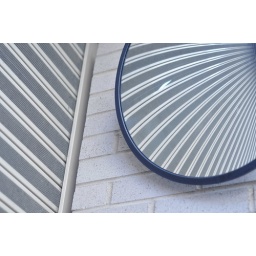
A garage door reflected in a fisheye mirror in DUMBO, NY